Survival Arts

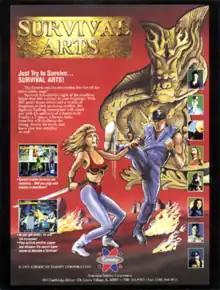
North American arcade flyer

is a 1993 fighting arcade game developed by Scarab and published by Sammy. It uses digitized images of real actors with blood and gore, similar to Midway's arcade hit "Mortal Kombat".